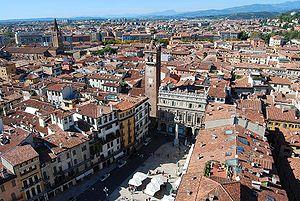
Le derby de Vérone est une rivalité de football en Italie qui oppose les deux principales équipes de la ville de Vérone : le Chievo Vérone, et le Hellas Vérone. Il peut aussi être appelé le Derby della Scala, en référence à la famille qui gouvernait la ville au quatorzième siècle, ou bien le Derby dell'arena, en référence à l'arène située dans le centre de Vérone.
Vérone est une très ancienne ville italienne, dans la région de Vénétie, sur les rives de l'Adige, à proximité du lac de Garde.